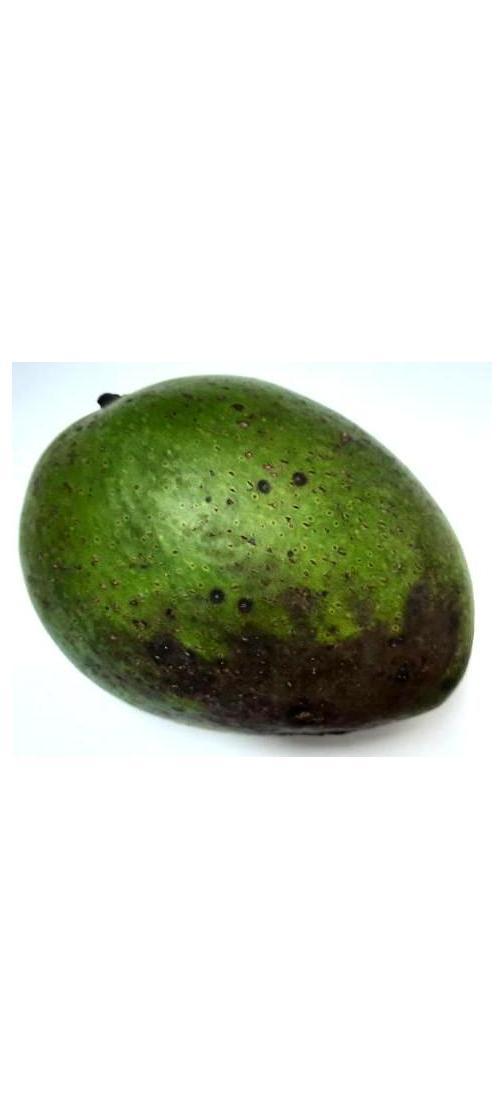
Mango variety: Ashshina Zhinuk